Larreule, Hautes-Pyrénées

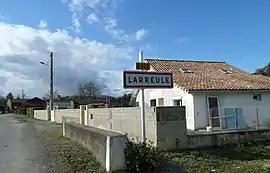
The road into Larreule

Larreule is a commune in the Hautes-Pyrénées department in southwestern France.